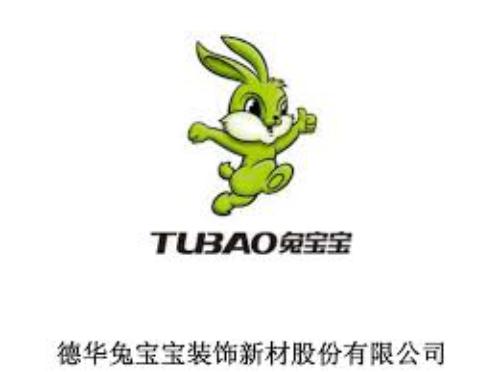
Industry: Others